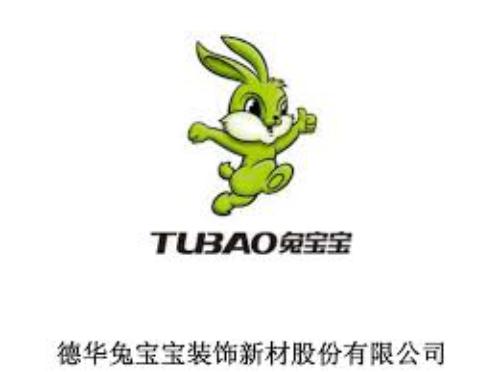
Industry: Others